Sky position (RA, Dec in degrees): 334.16, -0.8664
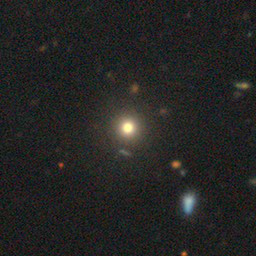
Galaxy morphology: Round Smooth Galaxies